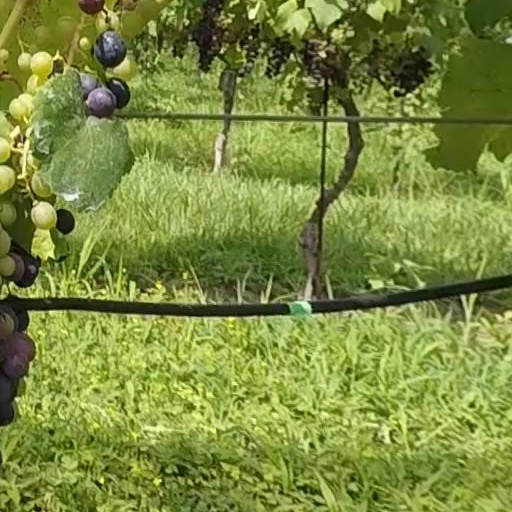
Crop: grape